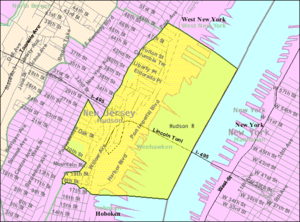
Weehawken est un township du New Jersey aux États-Unis, située à l'extrémité ouest du Lincoln Tunnel qui relie à New York et l'île de Manhattan.